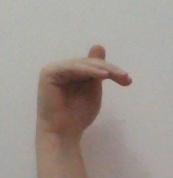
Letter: khaa